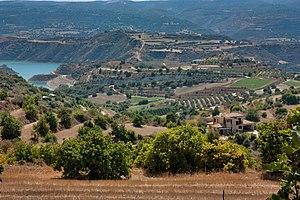
Skoúlli est un village de Chypre de plus de 65 habitants.